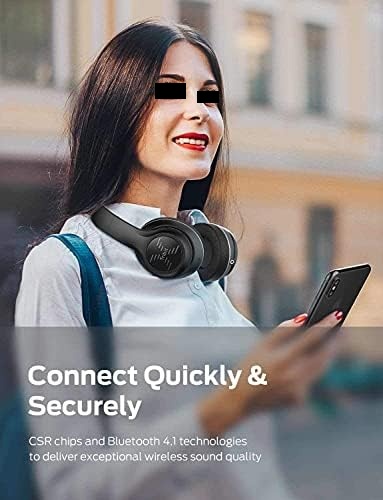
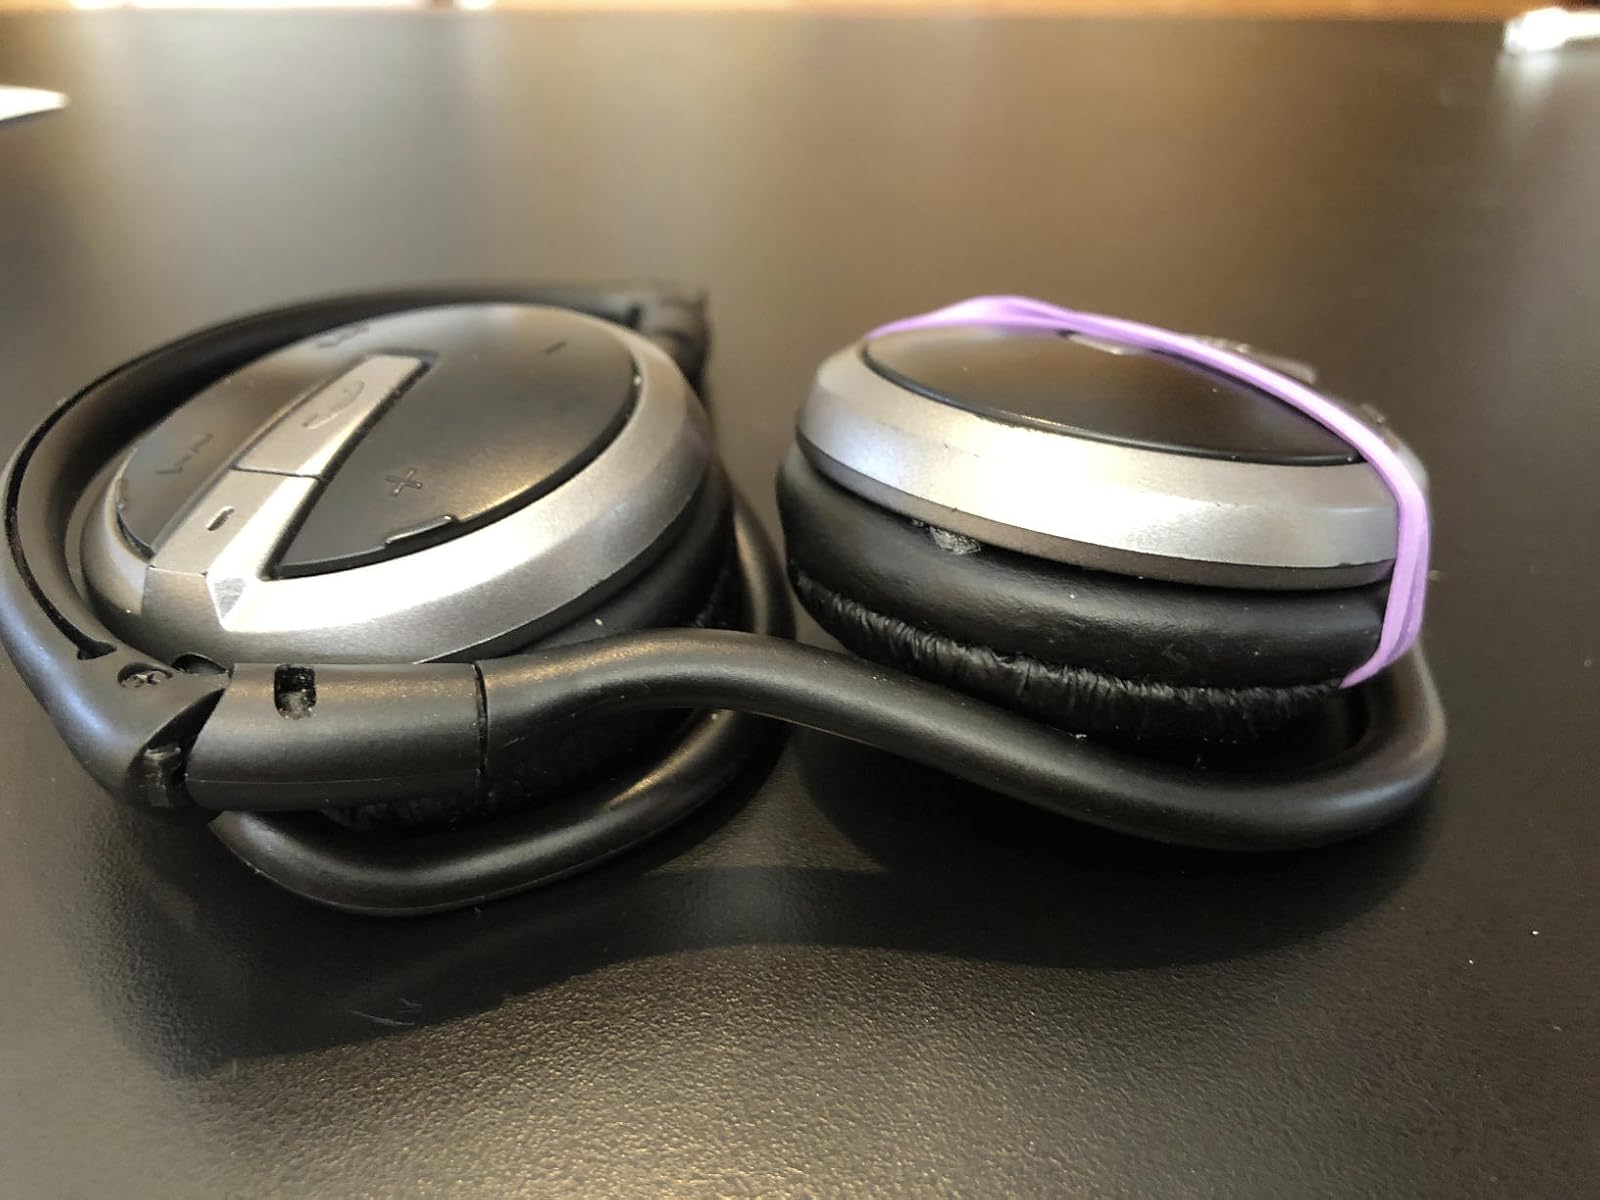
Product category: headphones
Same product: no